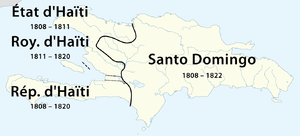
Haïti, en forme longue République d’Haïti, est un pays des Grandes Antilles occupant le tiers occidental de l’île d'Hispaniola, les deux tiers orientaux étant occupés par la République dominicaine. Sa capitale est Port-au-Prince et son point culminant est le pic la Selle.
Le Royaume d'Haïti est une monarchie établie en 1811 par Henri Christophe, président de l'État d'Haïti qui occupe alors la partie nord du pays. Christophe s'autoproclame roi Henri Iᵉʳ, devenant le deuxième monarque d'Haïti.